Spur Hill transmission site

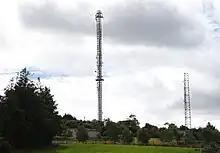
2RN transmission site at Spur Hill

The Spur Hill transmission site is located on a 137-metre hill southwest of Cork city in Ireland, just northwest of Cork airport.